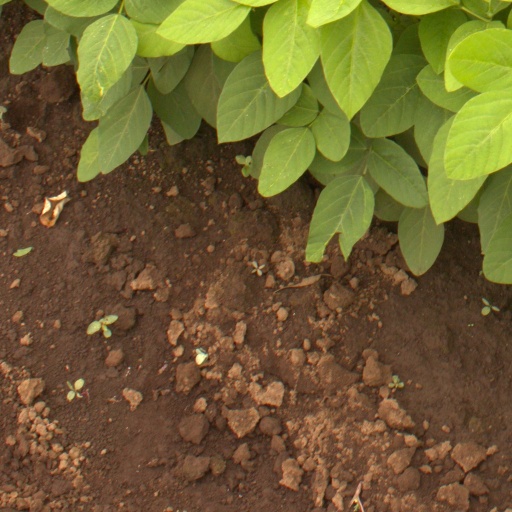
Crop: soybean